Nahal Hadar

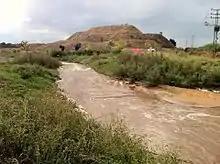
Hadar Stream flowing after autumn rains, with the old landfill in the background, south of Hod HaSharon

Nahal Hadar is a seasonal stream in Israel and one of the tributaries of Yarkon River. The stream originates in the area of Moshav Giv'at Hen south of Ra'anana, mainly in the Hod HaSharon area, and flows into the Yarkon River near Tel Kane opposite the mouth of Nahal Shilo.